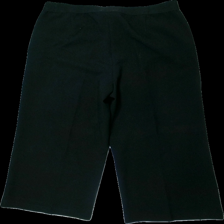
View: back
Type: Trousers
Category: Ladies
Brand: Kappahl
Colors: Black
Material: 62% polyester 38% cotton
Cut: Regular
Size: L
Season: All
Damage location: middle center
Damage 2 location: top center
Damage 3 location: bottom center
Price range: <50
Recommended usage: Export
Description: svarta byxor, mycket luddiga